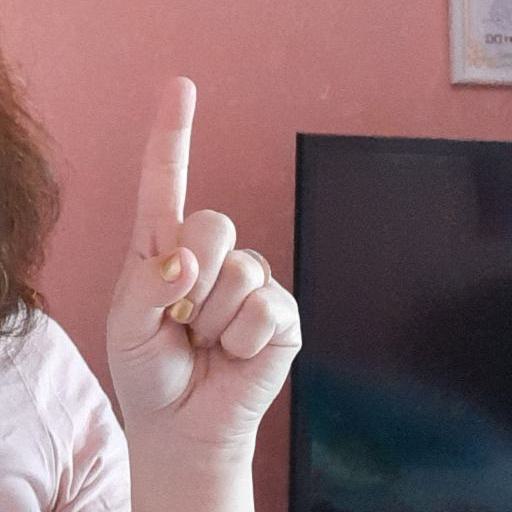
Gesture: one